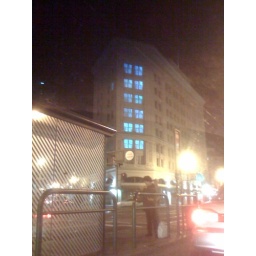
Strange video installation in the window of a building on Market. street in San Francisco.